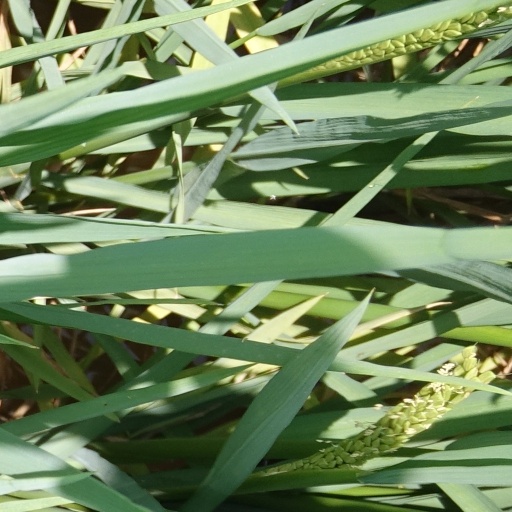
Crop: rice